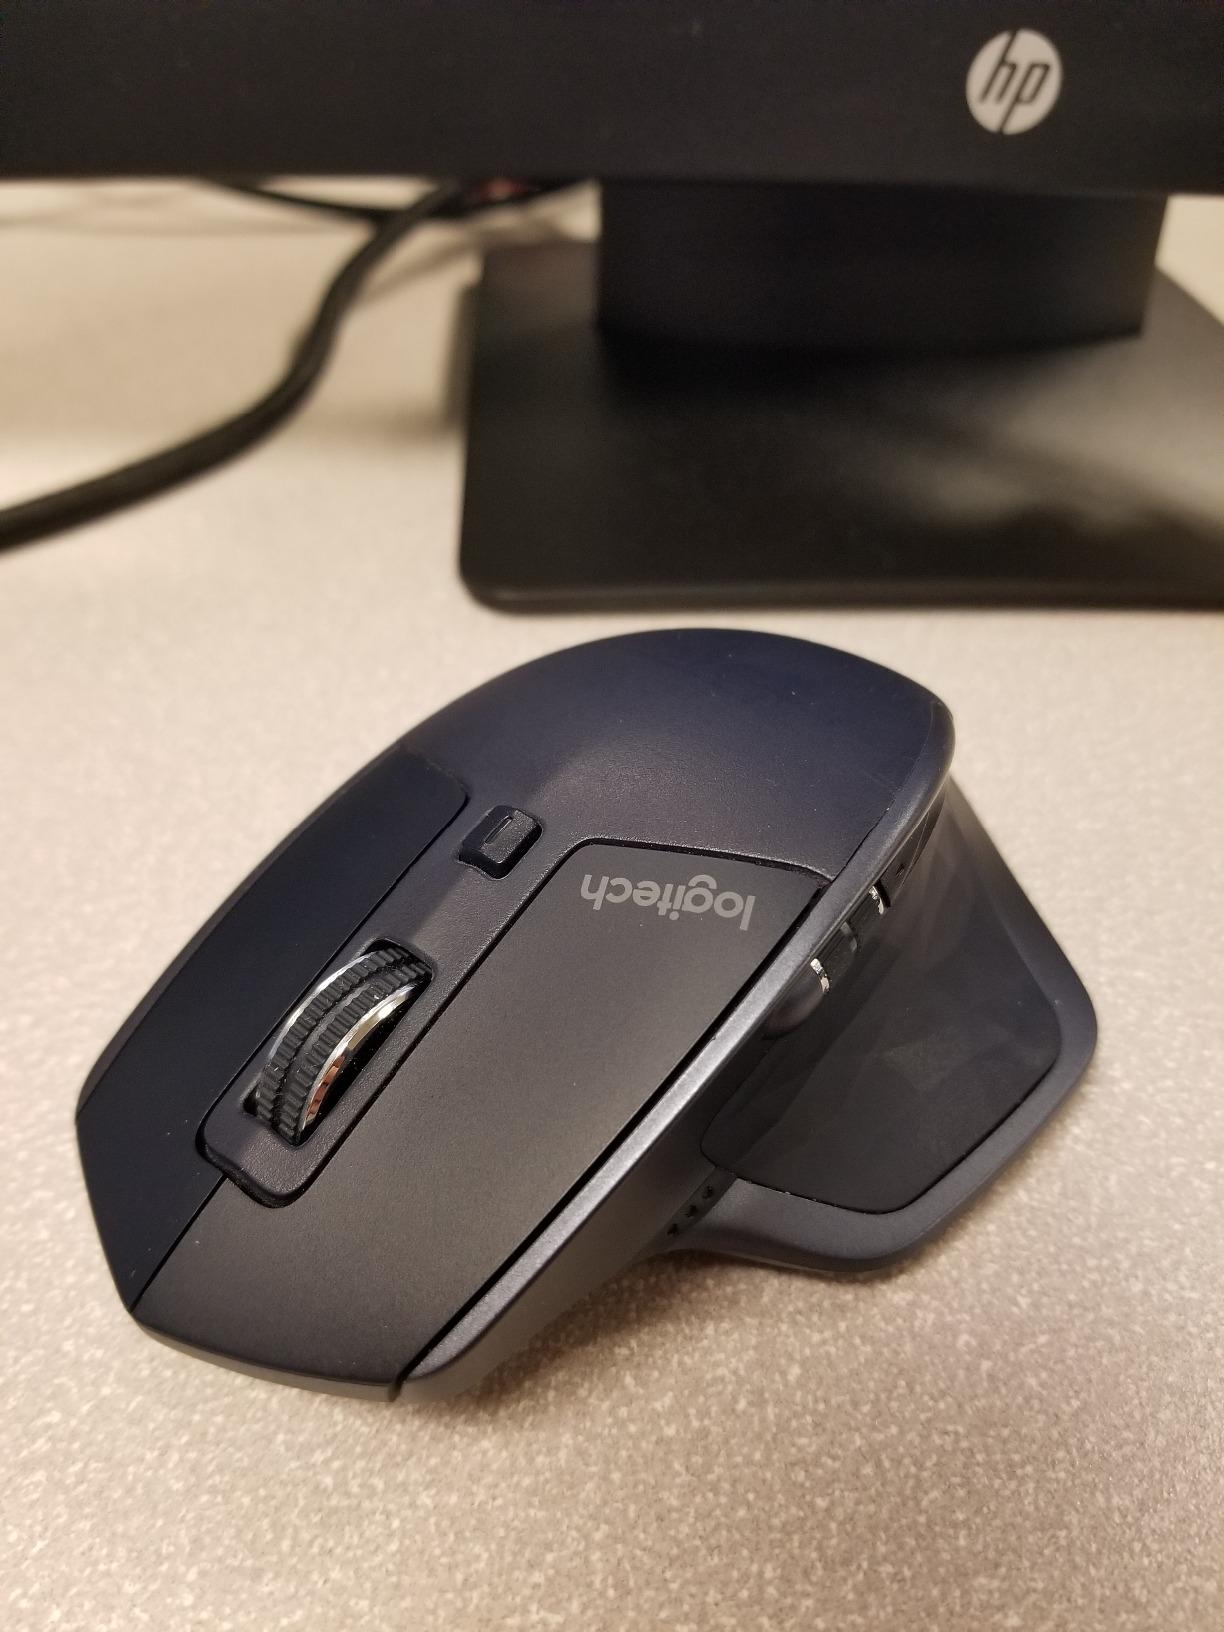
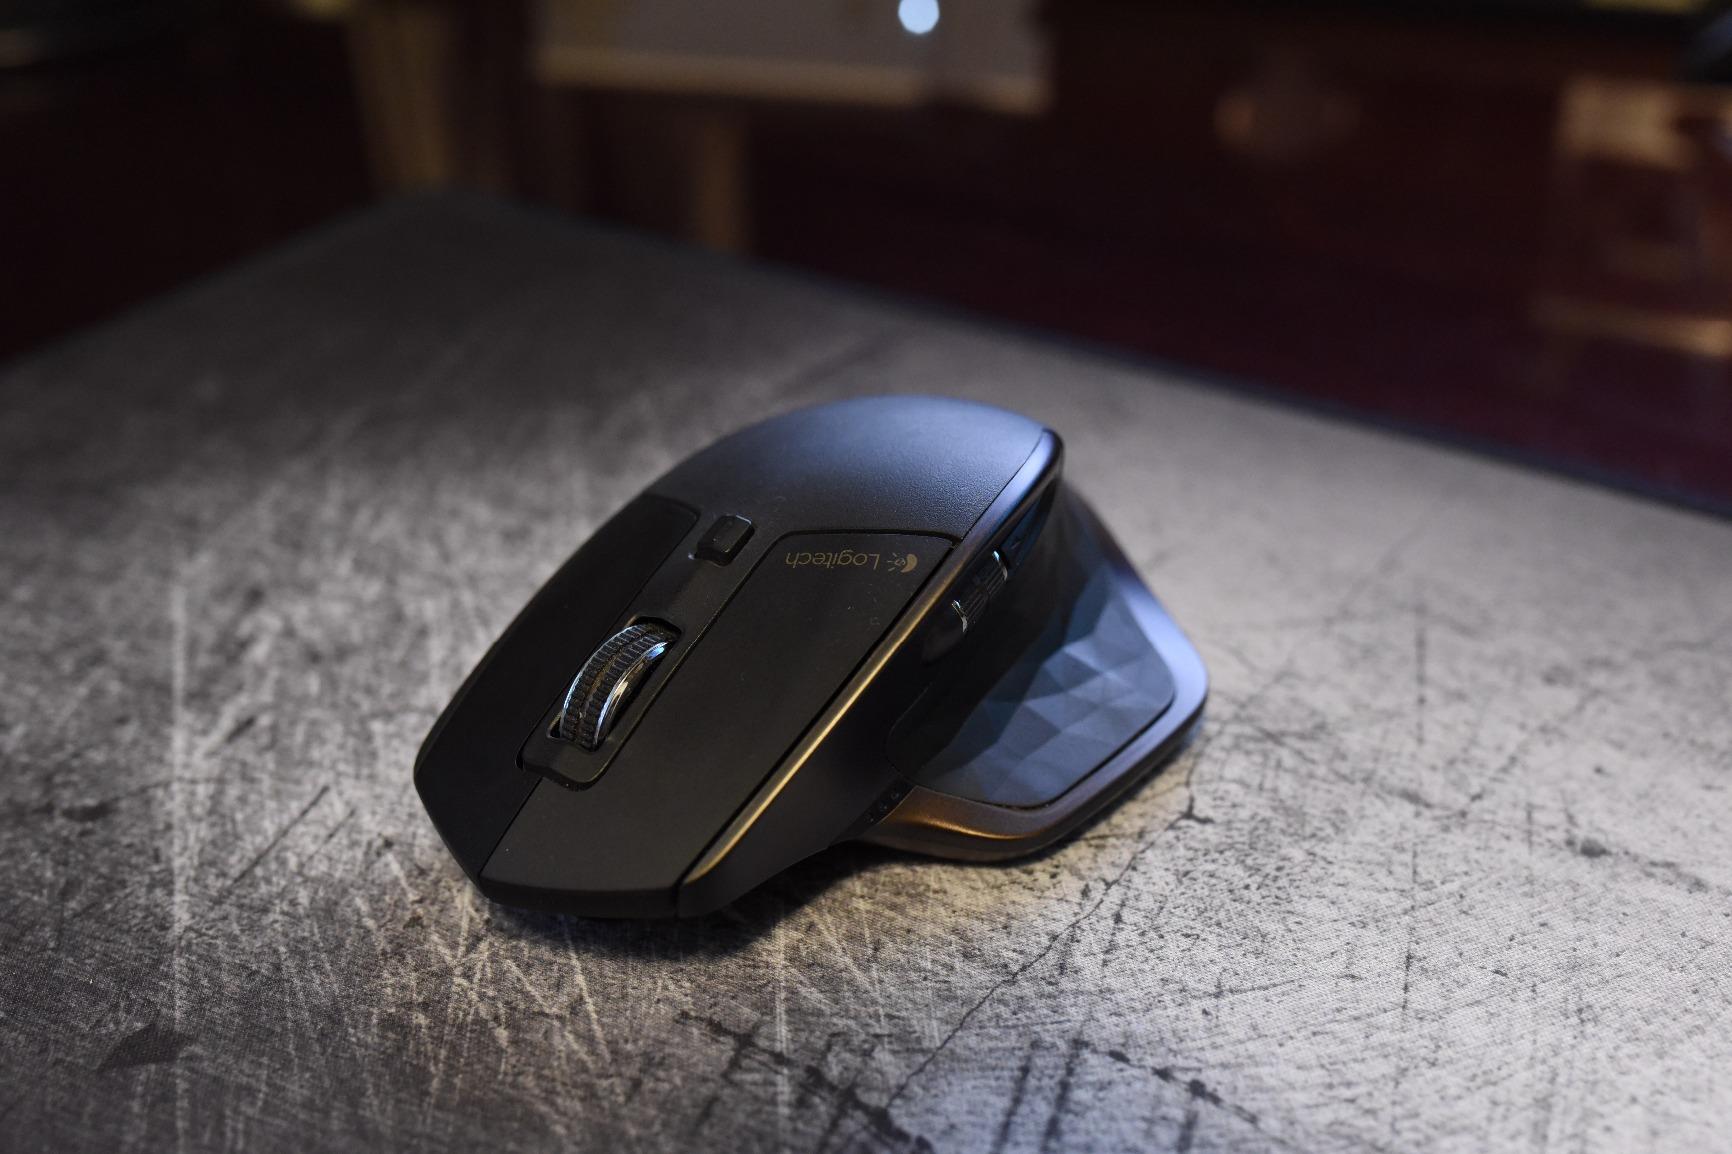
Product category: mouse
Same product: yes